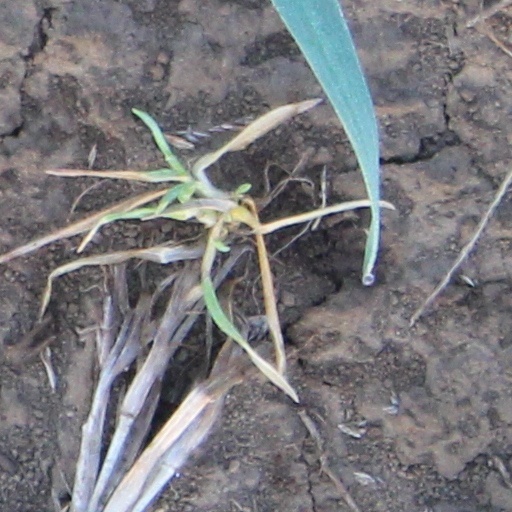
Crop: wheat